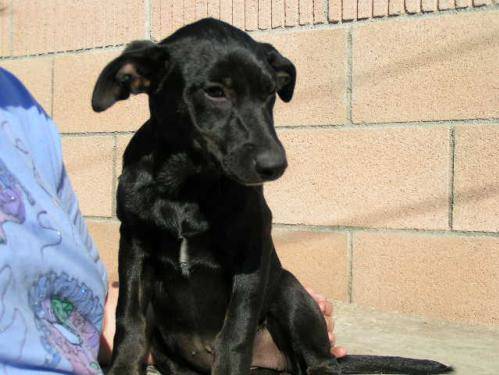
Label: dog